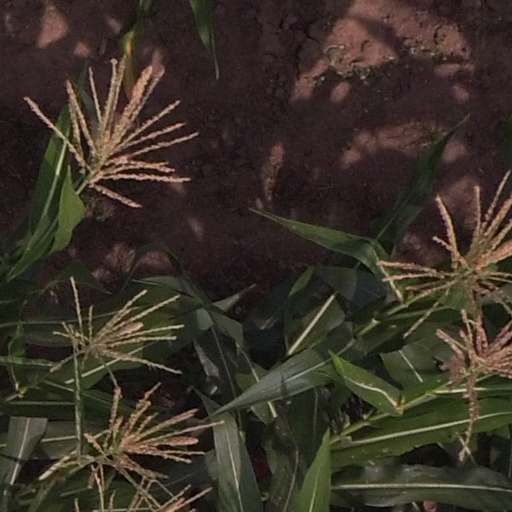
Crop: maize; corn